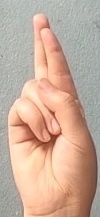
ASL sign: R